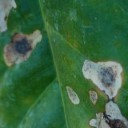
Label: Miner